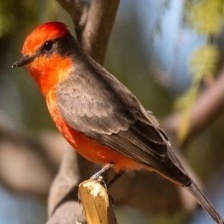
Species: VERMILION FLYCATHER
Scientific name: PYROCEPHALUS OBSCURUS